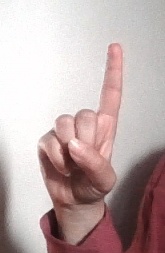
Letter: bb